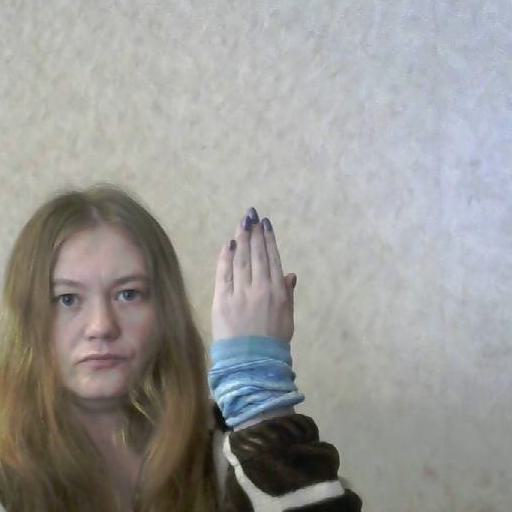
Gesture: stop_inverted